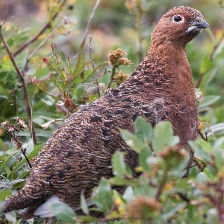
Species: WILLOW PTARMIGAN
Scientific name: LAGOPUS LAGOPUS